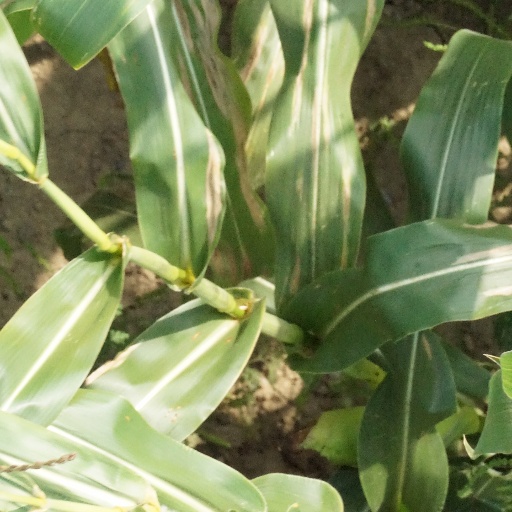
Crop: maize; corn